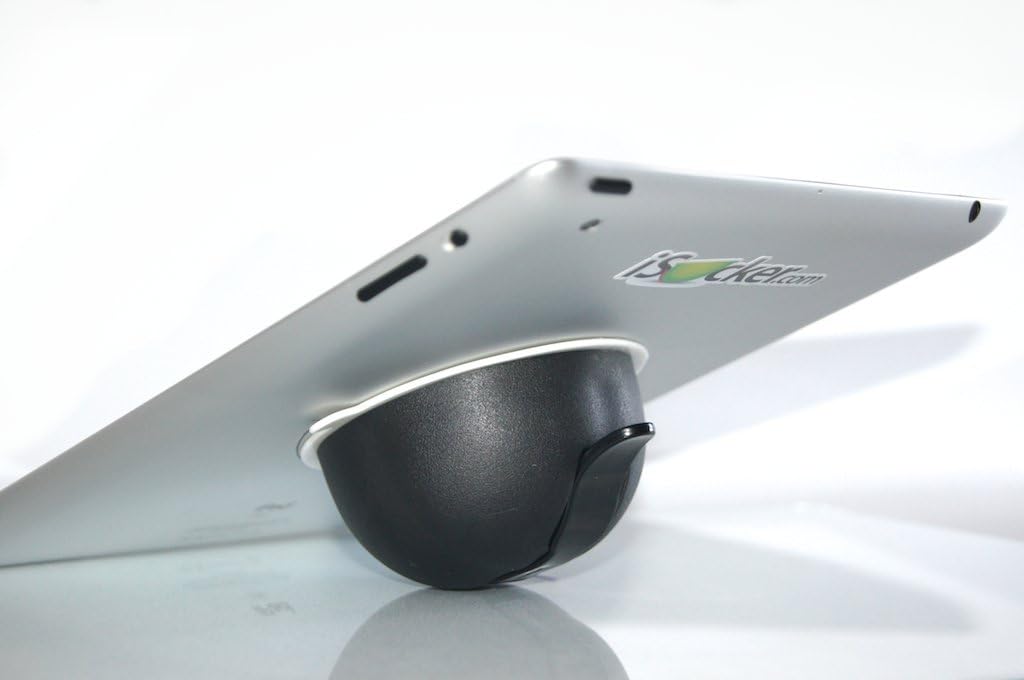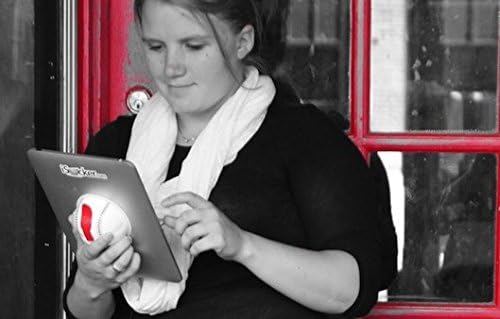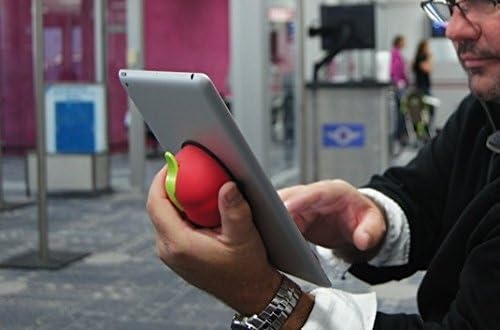
iSucker Tablet Holder & Stand, Black Black
Category: Computers
We believe the iSucker is the easiest way to hold your iPad or tablet since...Hands! With one hand you cradle your device freeing the other hand to use gestures. iSucker is a better way to hold your iPad or tablet. It sits ergonomically in the palm of your hand, rather then grasping the device between your fingers.  Many people using iPads and tablets are experiencing numbness in their hands, pain in their hands and wrist, carpal tunnel, "iPaditis", iPad Hand and many other names that describe the pain as a result of their love hate relationship with their devices.  Customers that have these conditions and unable to use their devices found that using the iSucker has allowed them to use their beloved devices once more. When your tablet is comfortable in your hand you can use it longer, that's why we invented it! The iSucker also sits on the table and props up your device so you can easily enjoy movies, read books, watch video, read recipes or just play your favorite app game without having to prop up your device with salt shakers, pillows or pets....or pillow pets.  Do you have a case? No problem! Now every iSucker is sold with the “Just-n-Case”. A 3M adhesive that can attach to any case and allow the iSucker to suction to the disk.
Features: Ergonomic way to hold your iPad or Tablet computer | Regain control of your hands when using your iPad or Tablet | Fits any smooth flat surface device | Do you have a case? No problem! Every iSucker is sold with the "Just-n-Case". A 3M adhesive that attaches to the case.